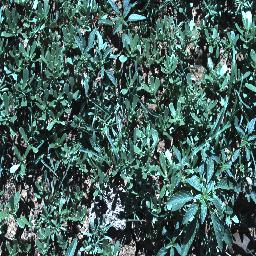
Label: negative